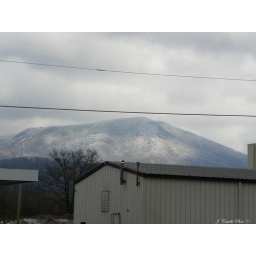
Chatsworth, Georgia. TV tower and fire tower in Fort Mountain State Park.